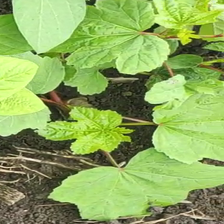
Weed species: Little_Mallow(Malva parviflora)